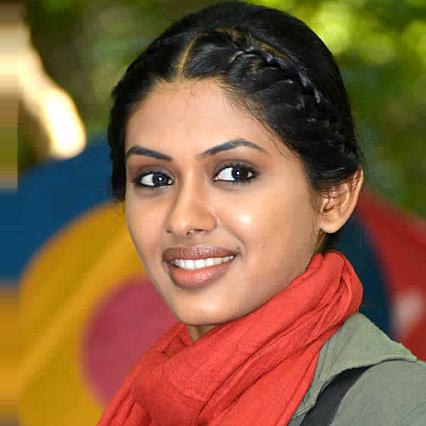
Age: 24